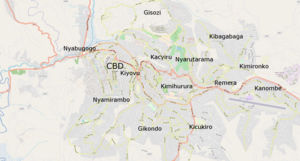
Kigali est la capitale du Rwanda, centre économique et administratif du pays. Sa population est d'environ un million d'habitants. La ville est construite sur plusieurs collines.